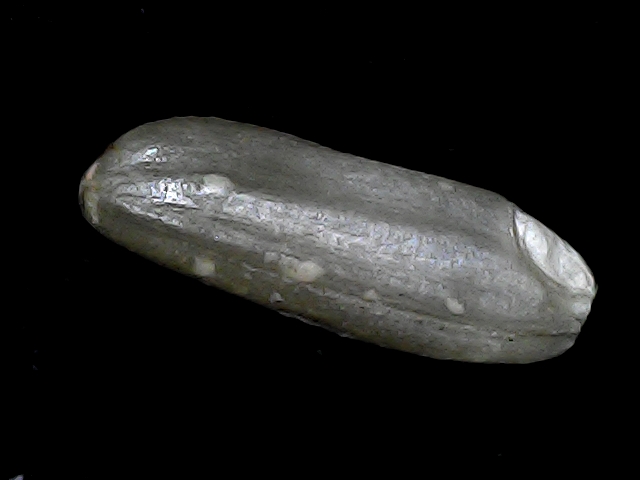
Rice variety: BD85